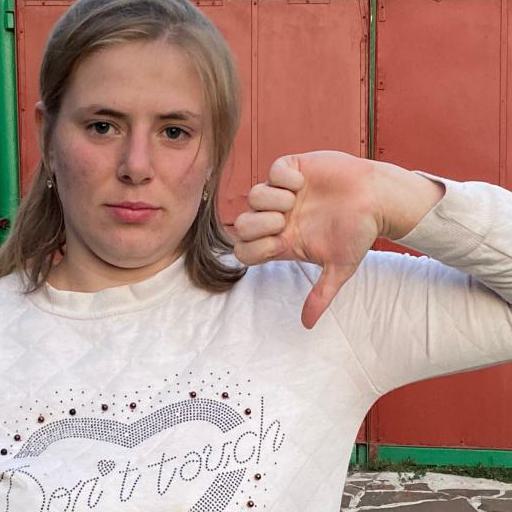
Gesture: dislike